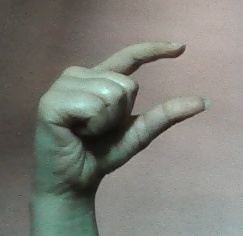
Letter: dal